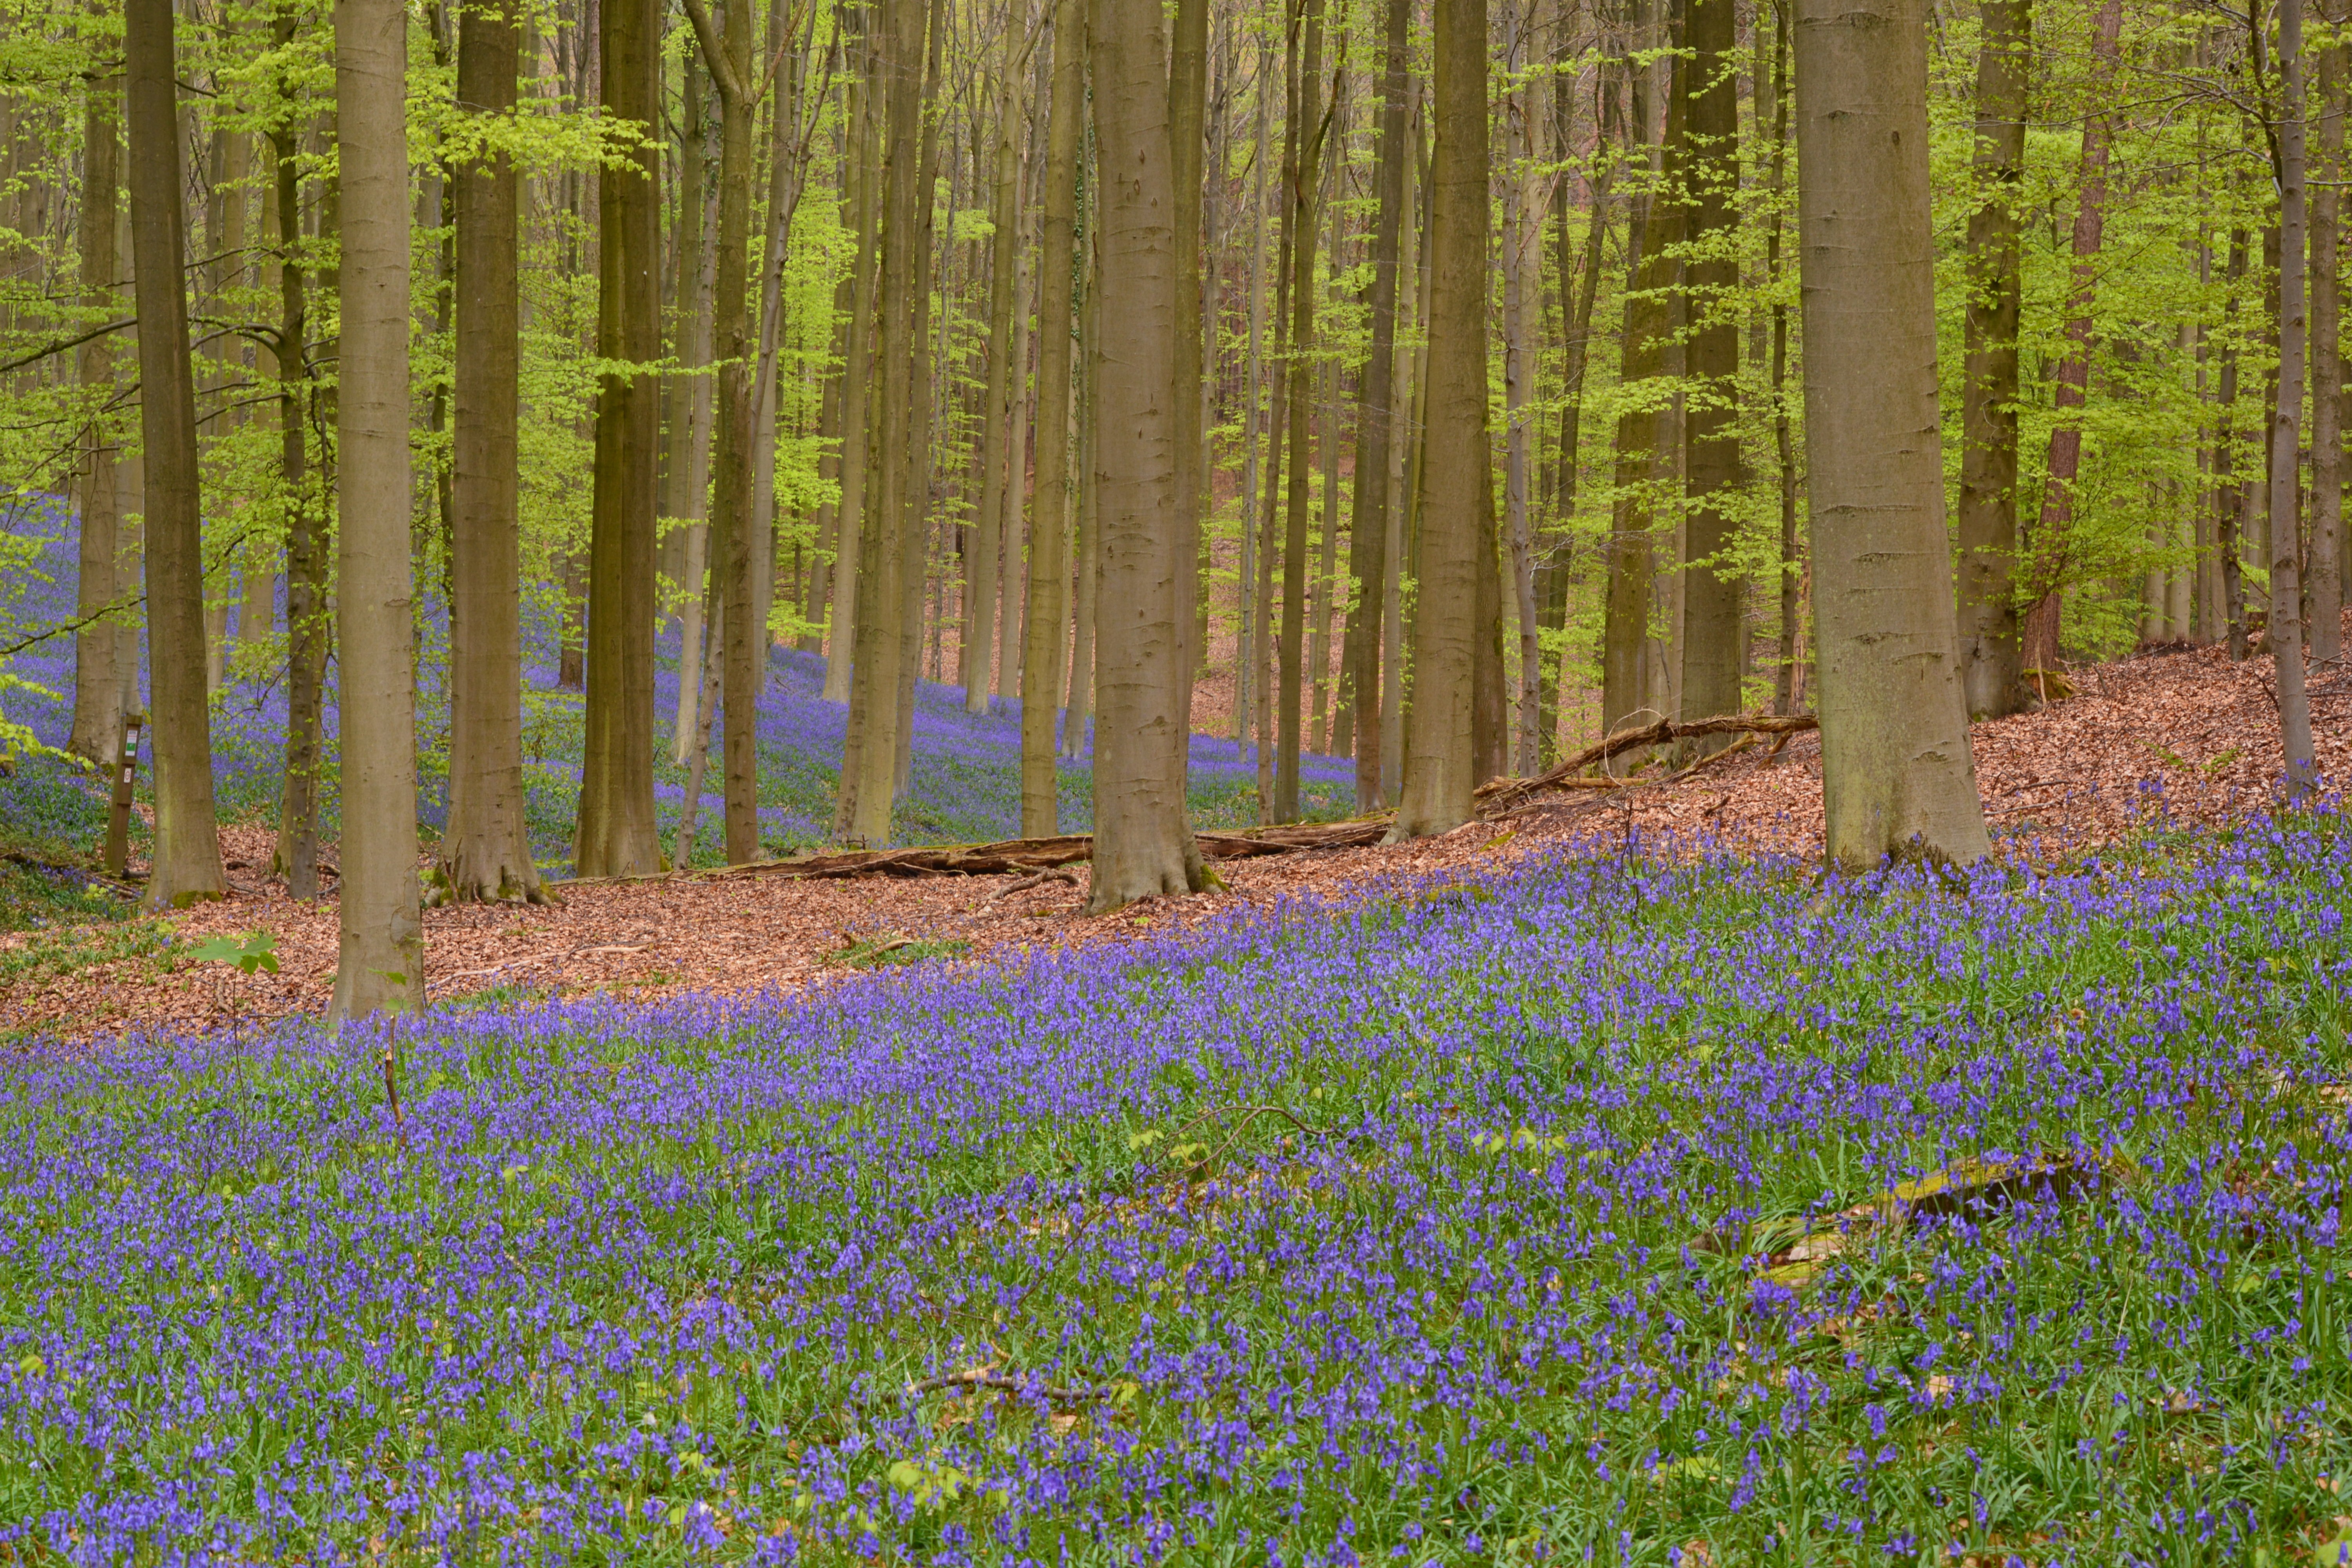
landscape, tree, nature, forest, grass, wilderness, plant, field, meadow, prairie, sunlight, flower, spring, blue, flora, wildflower, flowers, bluebell, cool image, colors, vegetation, deciduous, grove, woodland, cool photo, ecosystem, nature reserve, state park, biome, old growth forest, hallerbos, wild hyacinth, temperate broadleaf and mixed forest, temperate coniferous forest, riparian forest, spruce fir forest, plant community, tropical and subtropical coniferous forests, northern hardwood forest concept